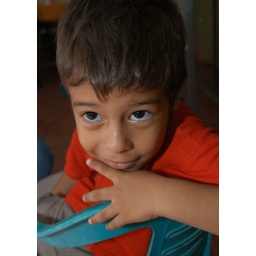
boy in chair